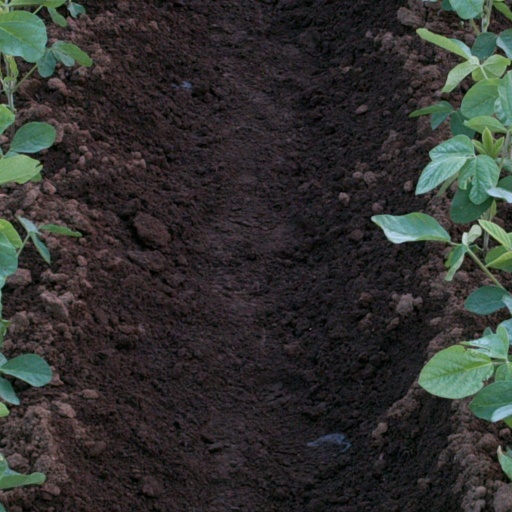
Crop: soybean